Danny Bois

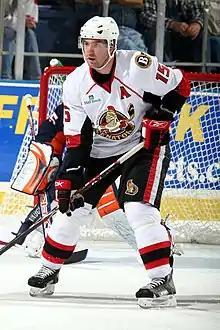
Bois with the Binghamton Senators in 2007

Bois was drafted in the 3rd round, 97th overall in the 2001 NHL Entry Draft by the Colorado Avalanche. He played junior hockey for the London Knights of the OHL. He served as the team's Captain for several years.